Decatur High School (Georgia)

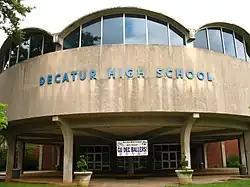
Decatur High School in 2006

Decatur High School (DHS) is a high school in Decatur, Georgia, United States. It is City Schools of Decatur's sole high school and was established in 1912.